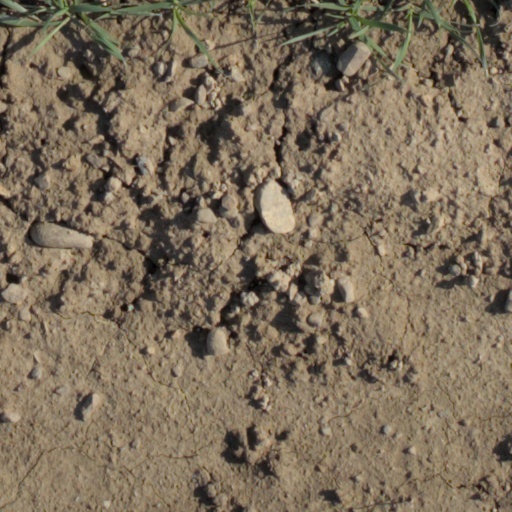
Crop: wheat